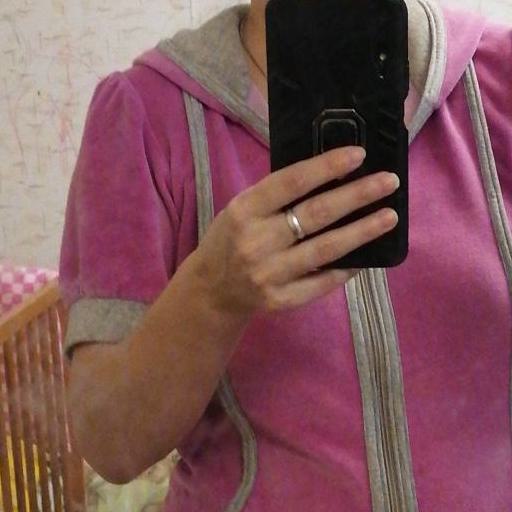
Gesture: no_gesture